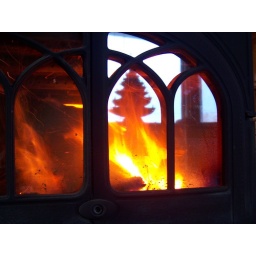
This picture shows the ceramic Christmas tree in the window and the cold winter sky reflected in the glass of the fireplace.